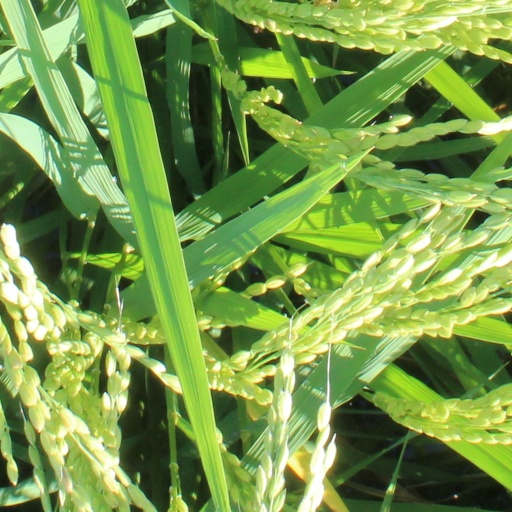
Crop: rice